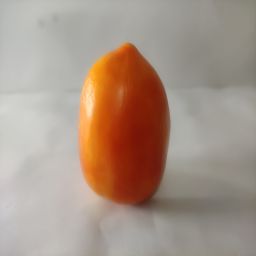
Crop: Tomato
Quality: Ripe